Sun Tzu

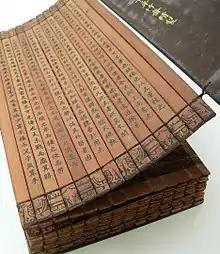
A bamboo book

Furthermore, the earliest parts of "The Art of War", the work traditionally credited to Sun Tzu, probably dates to at least a century after his death. Anachronisms in "The Art of War" include terms, technology (such as anachronistic crossbows), philosophical ideas, events, and military techniques that should not have been available to Sun Wu. Additionally, there are no records of professional generals during the Spring and Autumn period; these are only extant from the Warring States period, so there is doubt as to Sun Tzu's rank and generalship. This caused much confusion as to when "The Art of War" was actually written; since the 12th century, most scholars from the Song and Qing Dynasty along with modern Chinese, Japanese and Western scholars follow Ye Shi in assigning the text to the beginning of the Warring States period. This later dating has been bolstered by the discovery of the text on bamboo slips accidentally unearthed by construction workers at Yinque Shan in Shandong in 1972, which had been sealed between 134 and 118 BC. The content of the earlier text is about one-third of the chapters of the modern "The Art of War", and their texts matches very closely.